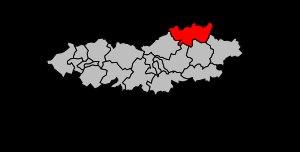
Le canton de Vimoutiers est une division administrative française située dans le département de l'Orne et la région Normandie.